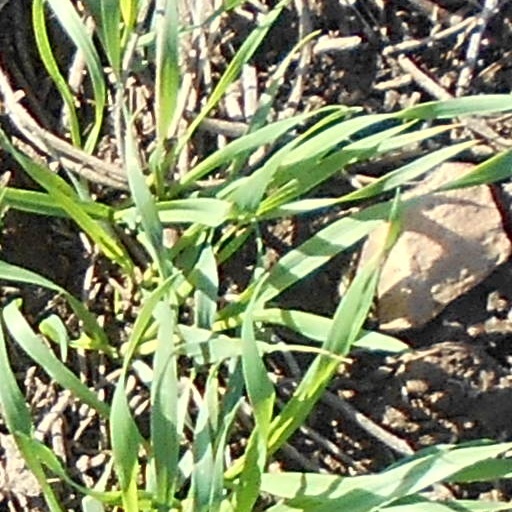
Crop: wheat